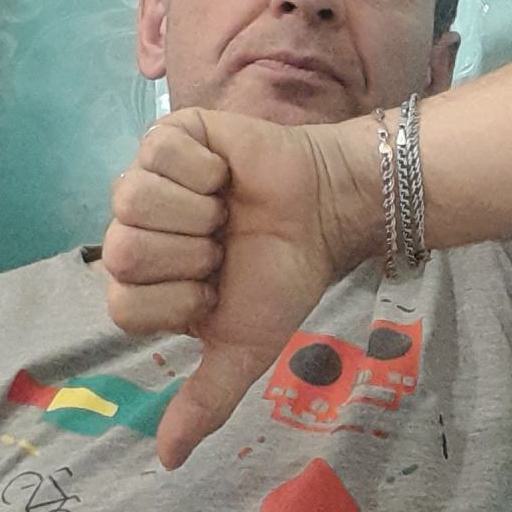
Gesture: dislike